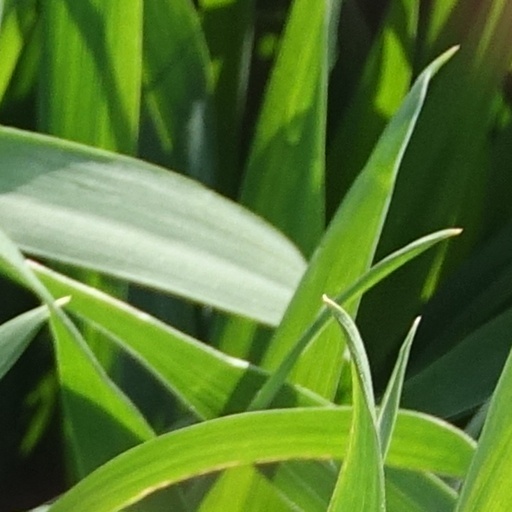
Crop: wheat